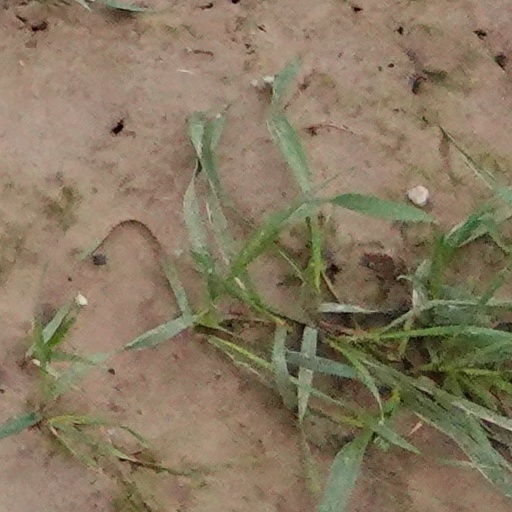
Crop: wheat